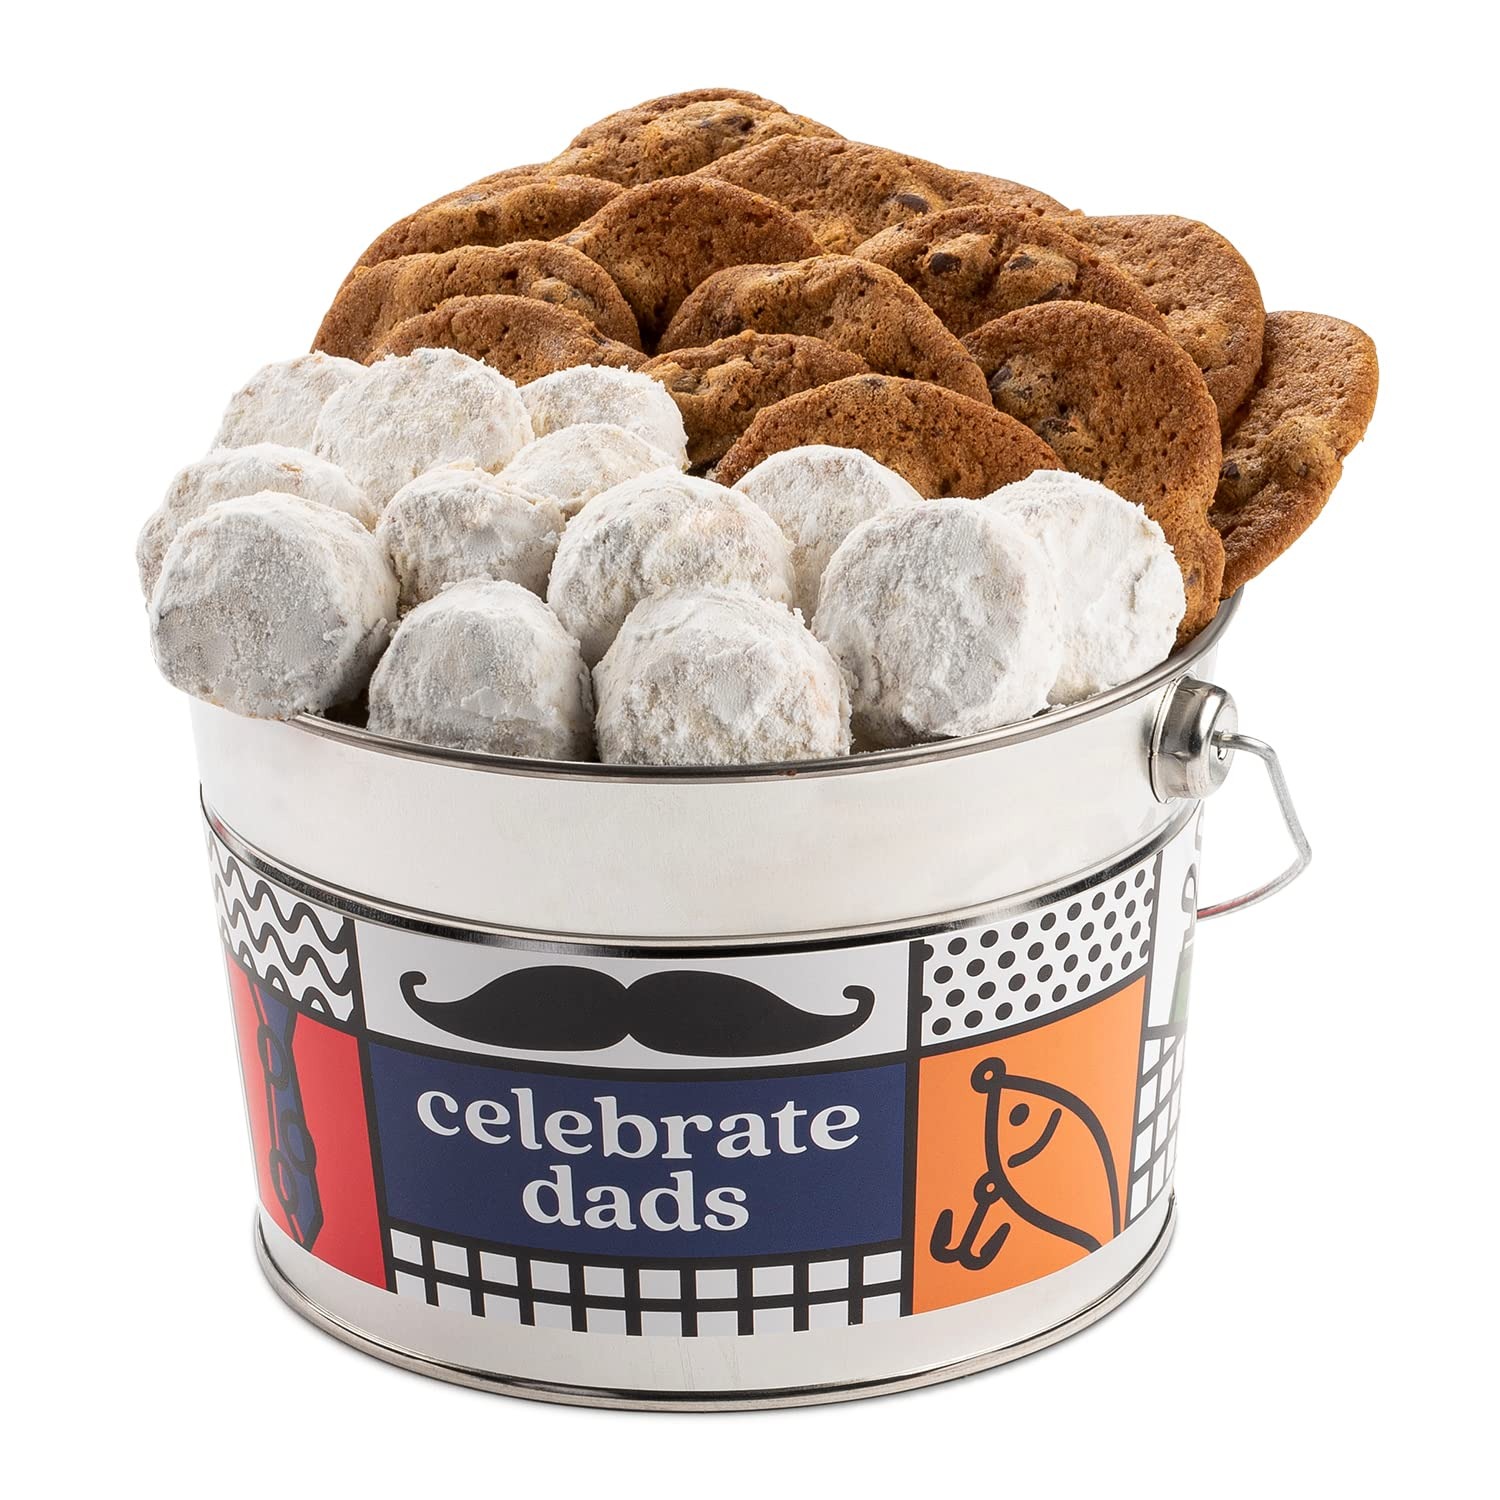
Item Name: David’s Cookies Father's Day Assorted Cookies Bucket with Thin Crispy Cookies and Butter Pecan Meltaways Gourmet Treats – Delicious Traditional Recipes - Ideal Gift For Dads 1.3 Lbs
Bullet Point 1: Premium Quality Ingredients: This bakery and desserts gift basket is a veritable treasure trove of tasty treats! Taking great care to only use the finest quality ingredients, we use sugar, eggs and butter to make sure our cookies have a homemade taste.
Bullet Point 2: Kosher Certified Crispy Cookies and Snacks! The most appealing thing about these gourmet snacks is that they are suitable for those who are currently on a Kosher diet. Now you can eat your fill without fretting over the ingredients!
Bullet Point 3: Variety of Delicious Flavors:. Take a bite of our thin crispy chocolate chip cookies and pecan melt-aways and you’ll be pleasantly surprised with the rich taste of these gourmet snacks!
Bullet Point 4: Bright Colors and Creative Packaging! This assorted cookie tin has a lovely orange and red color palette and a mix of eye-catching minimalist geometric designs featuring golf clubs. One look, and you’re sure to fall in love!
Bullet Point 5: Perfect Father’s Day Gift! Make your father’s special day even more fun! This cookie tin is packed full of gourmet snacks that are sure to keep your dad’s taste buds tingling with delight!
Value: 1.0
Unit: Count

Price: 34.95